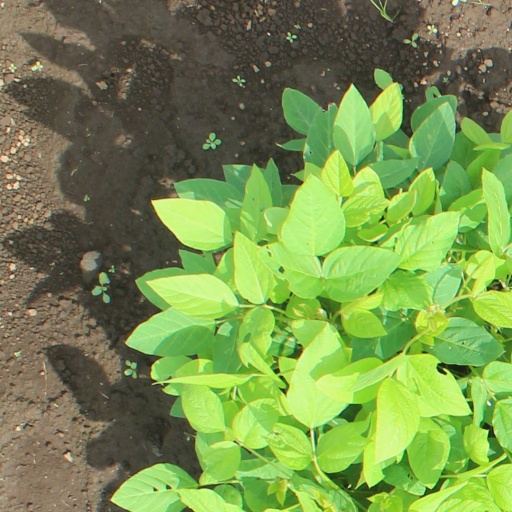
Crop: soybean